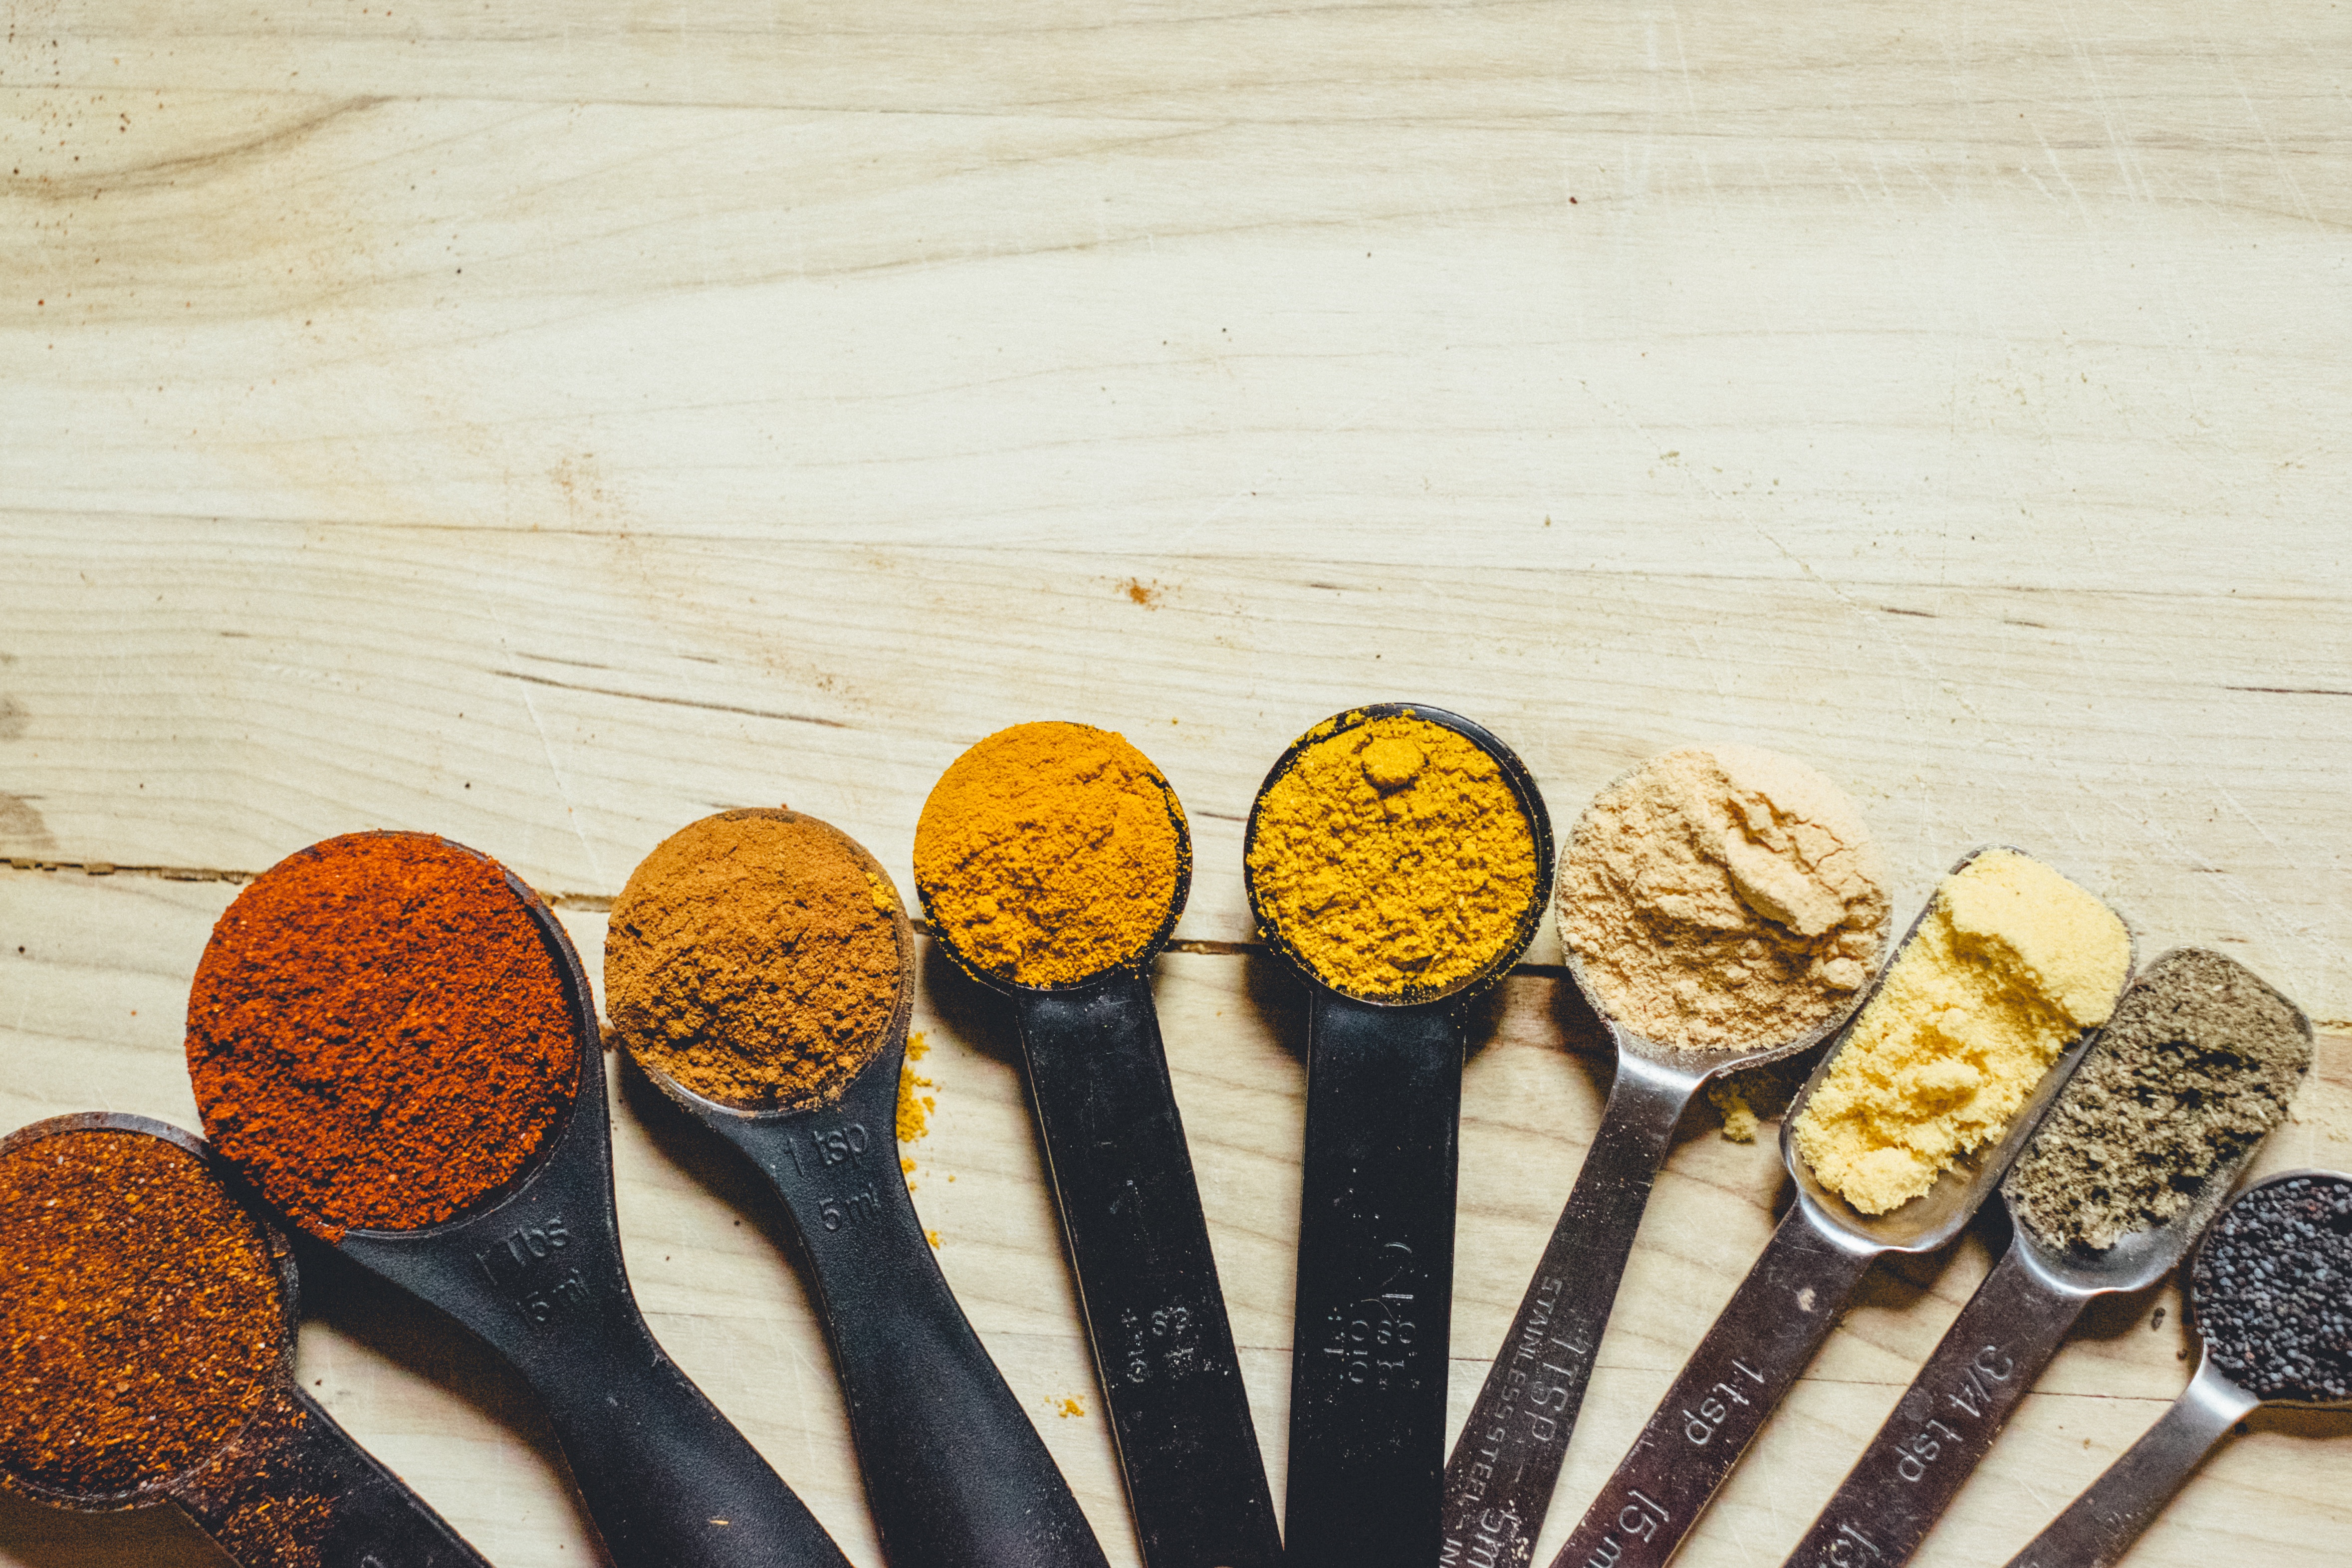
wood, tool, food, produce, baking